Love Story (2021 film)

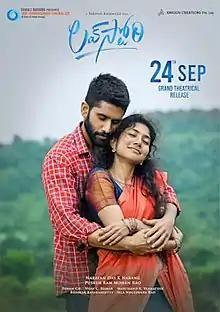
Theatrical release poster

Love Story is a 2021 Indian Telugu-language musical romantic-drama film written and directed by Sekhar Kammula. Produced by Amigos Creations and Sree Venkateswara Cinemas LLP, the film stars Naga Chaitanya and Sai Pallavi while Rajeev Kanakala, Devayani, Easwari Rao and Uttej play supporting roles. The film tells the story of an inter-caste relationship between Mounika (Pallavi) and Revanth (Chaitanya) who meet in the city while pursuing their dreams.